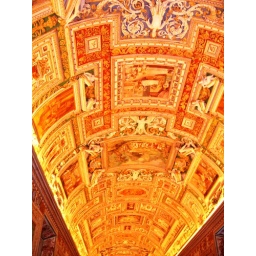
The roof of a corridor in the Vatican Museum